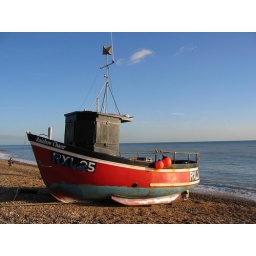
A boat on the beach in Hastings, which has a large beach-launched fishing fleet.